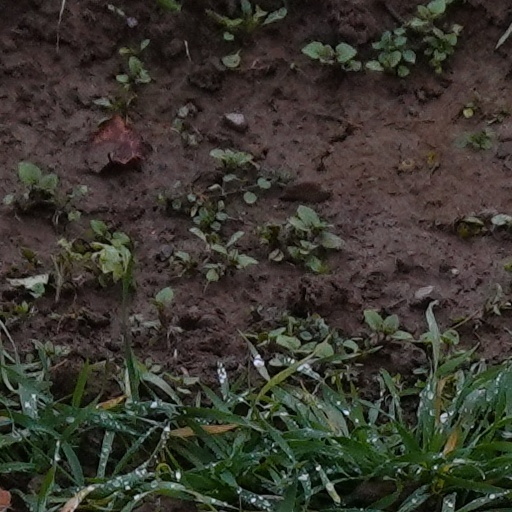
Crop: wheat